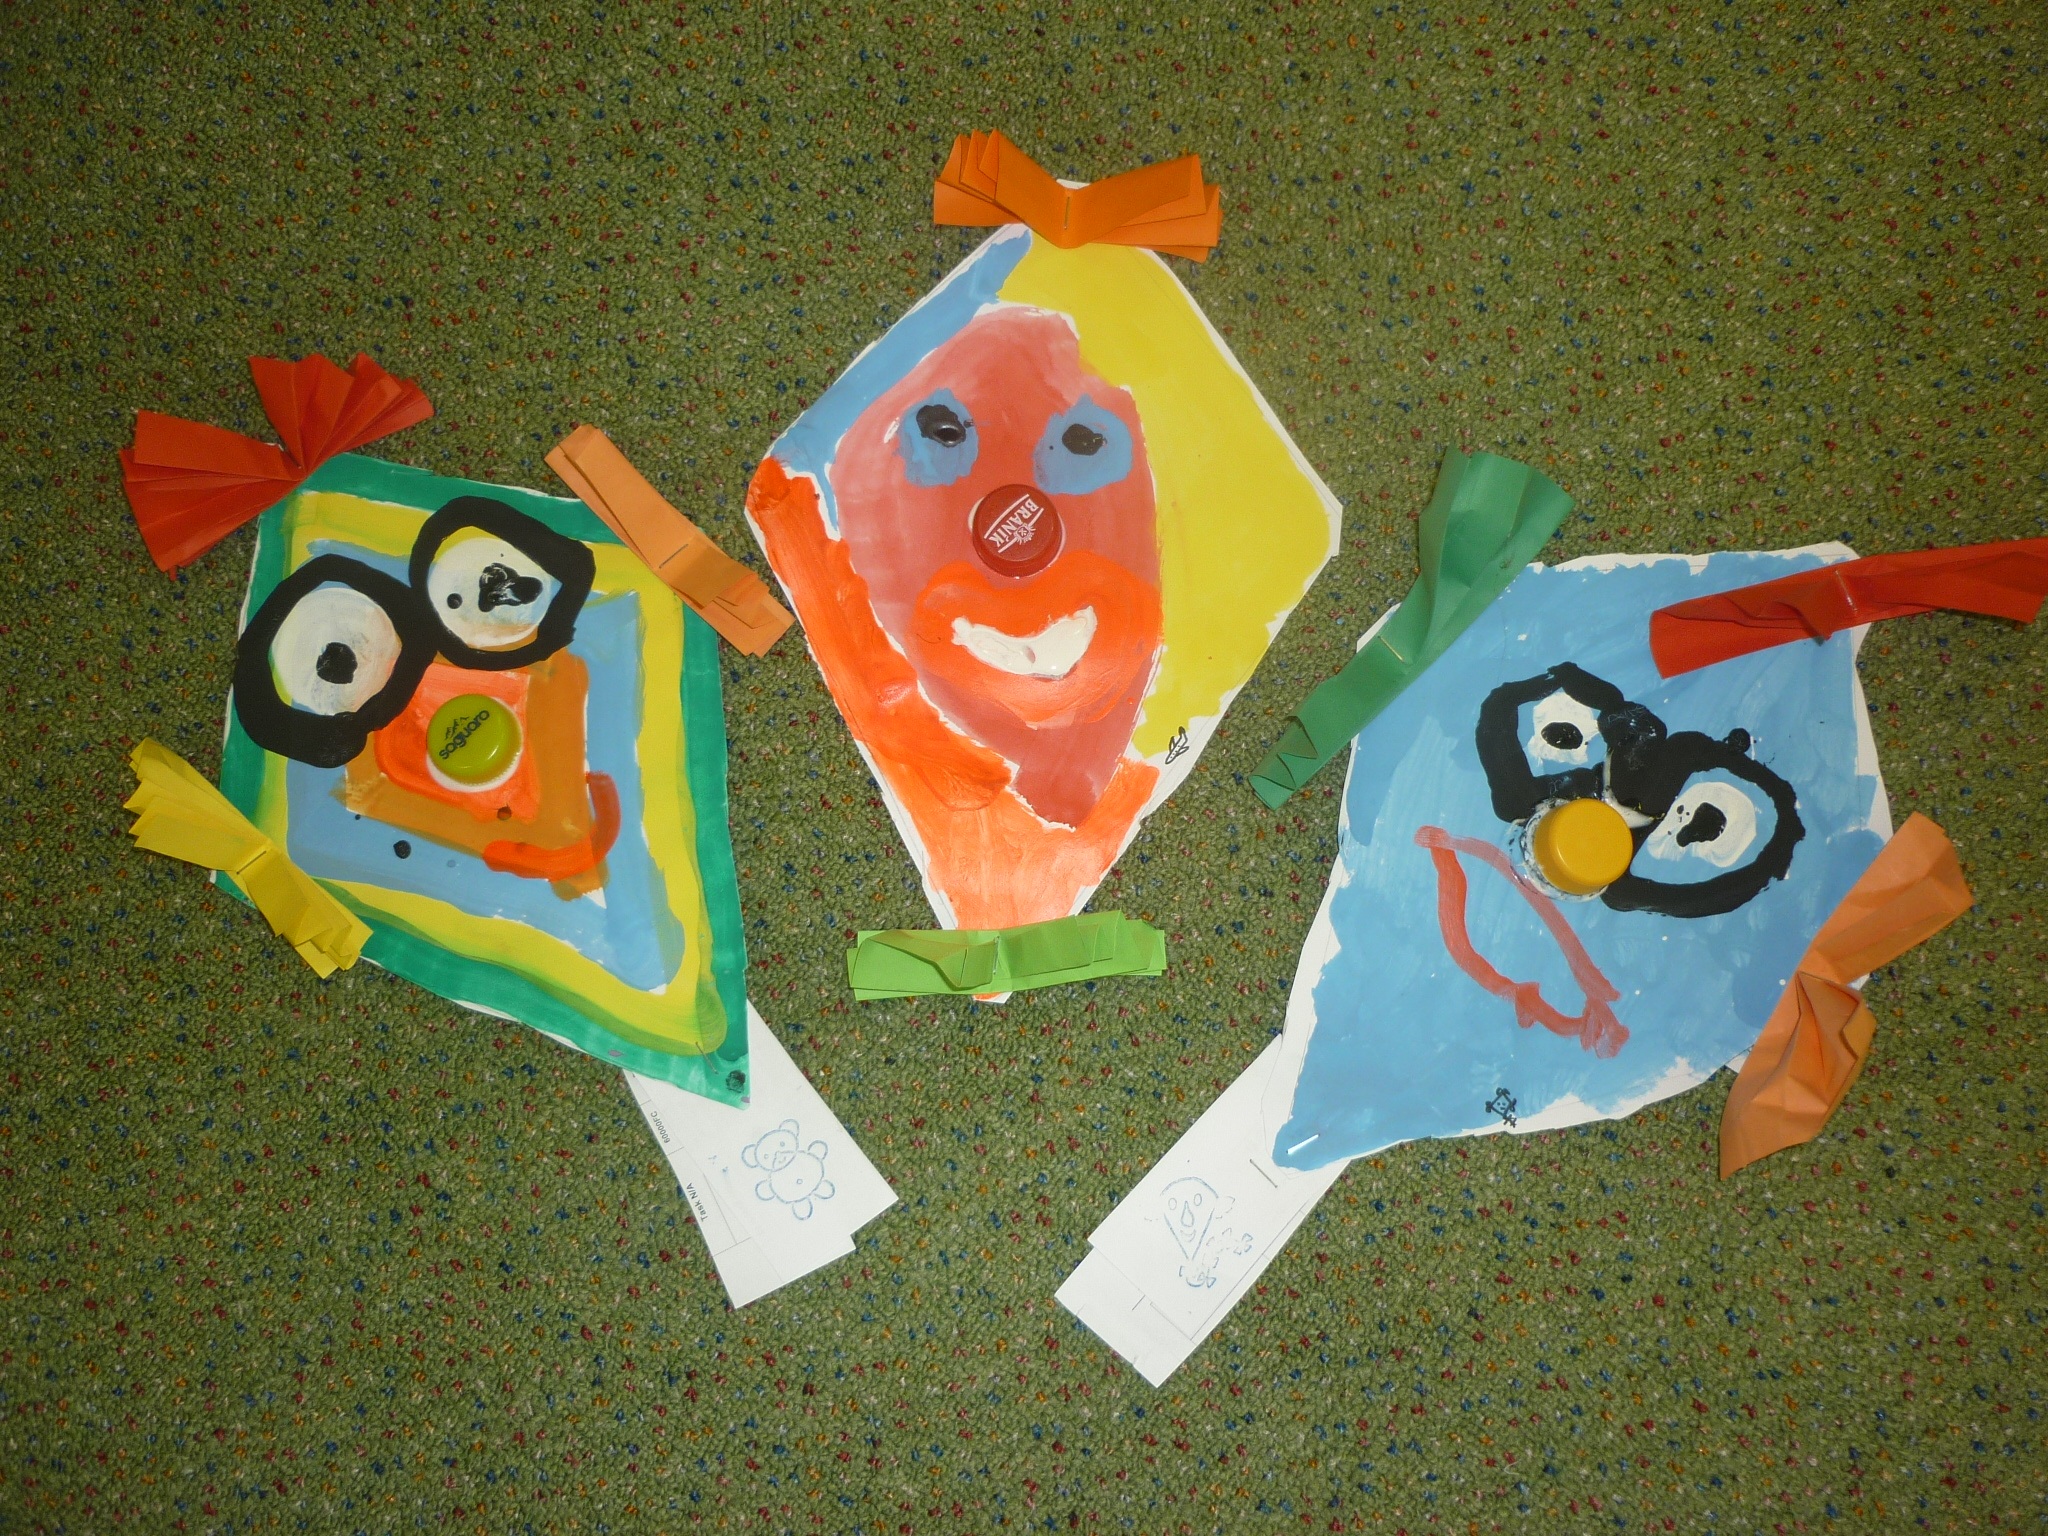
toy, art, dragon, paper dragon, paper products